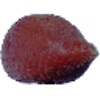
Label: Salak 1